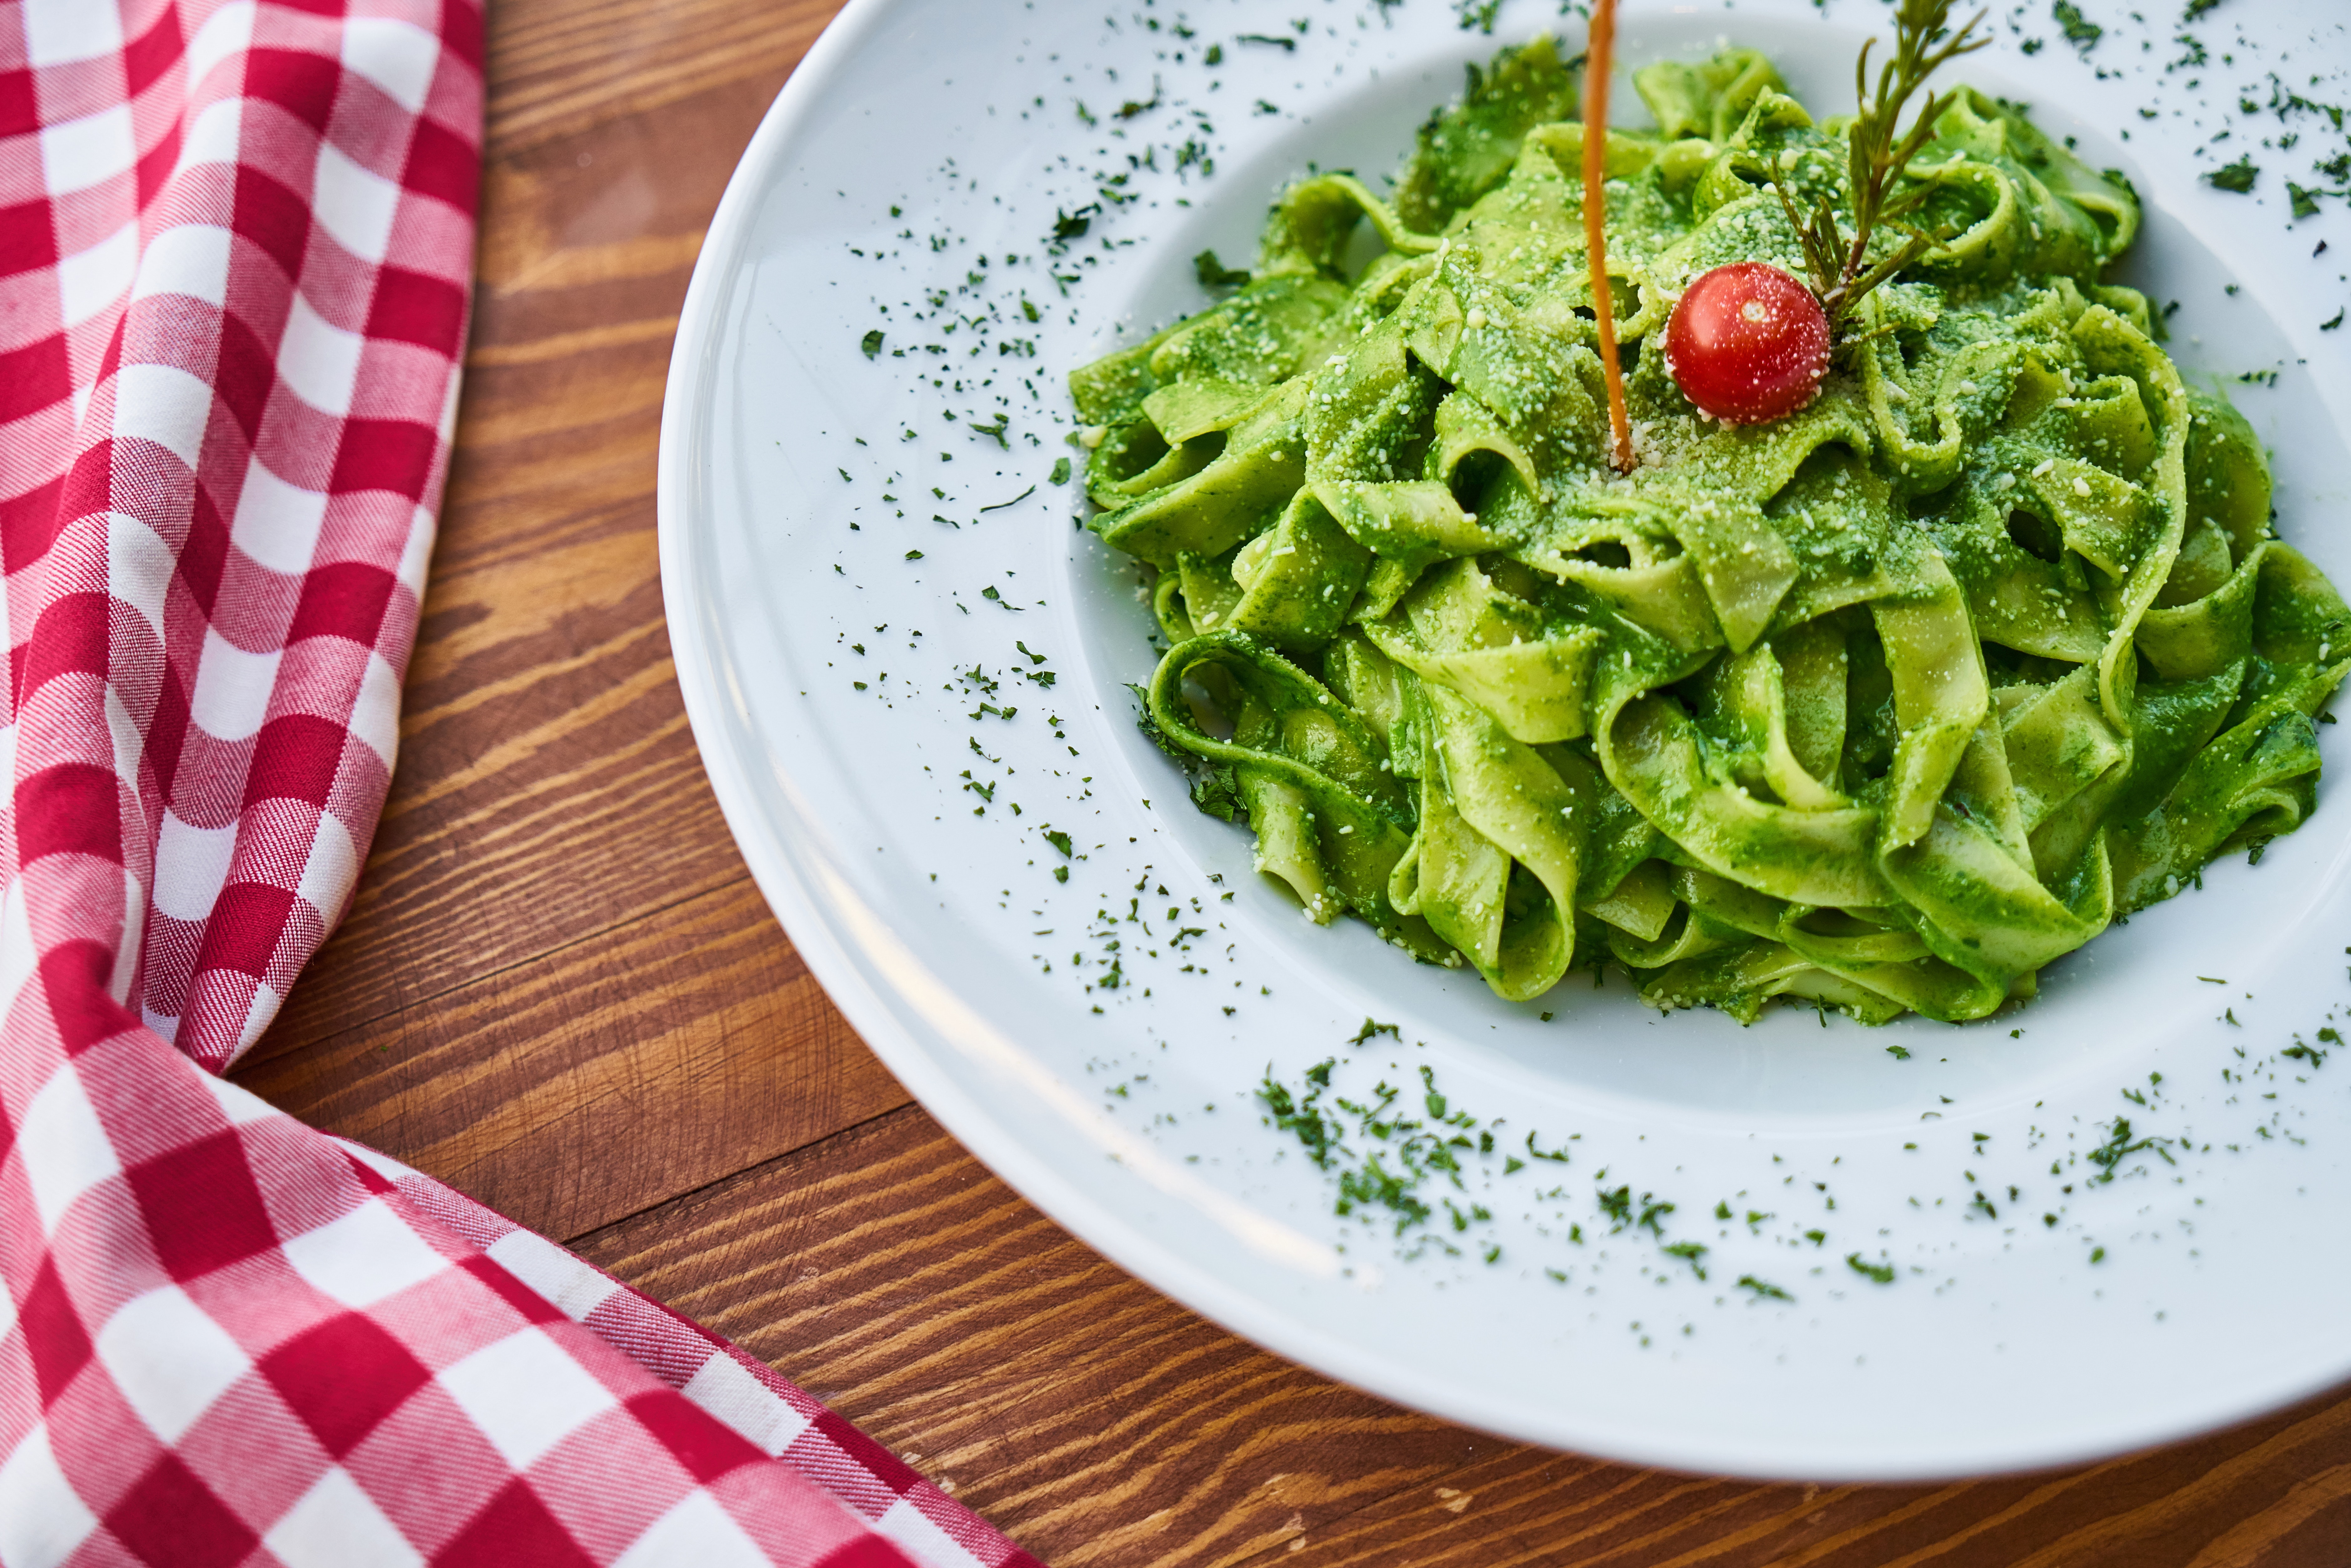
cuisine, vegetarian food, leaf vegetable, food, vegetable, dish, italian food, salad, tagliatelle, european food, recipe, pesto, condiment, pasta, pappardelle, spinach